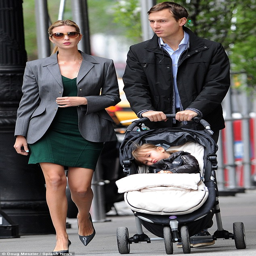
celebrity concealed her bump when she went for a walk with politician and their daughter , on saturday